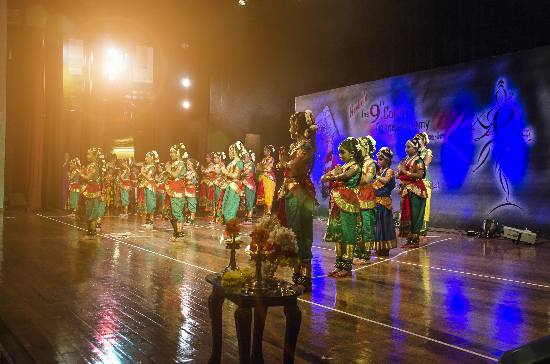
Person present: Yes